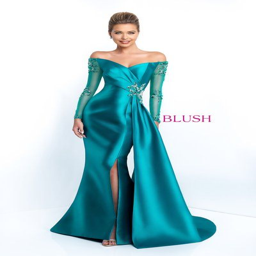
off - the shoulder tailored gown with beaded sleeves and sash